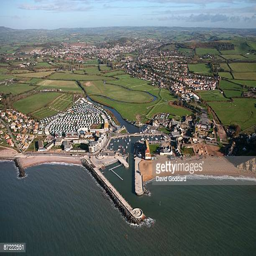
on the south coast at mouth is a city